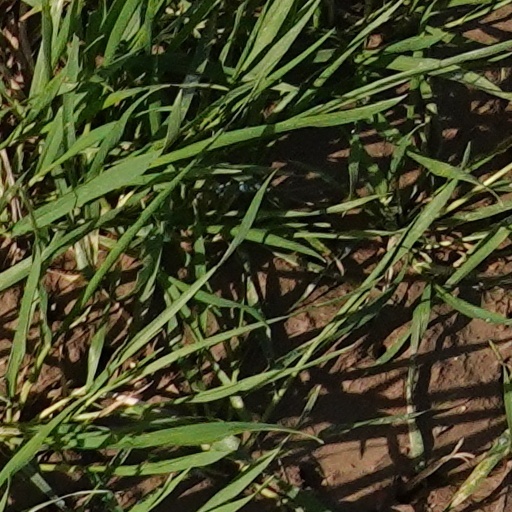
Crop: wheat